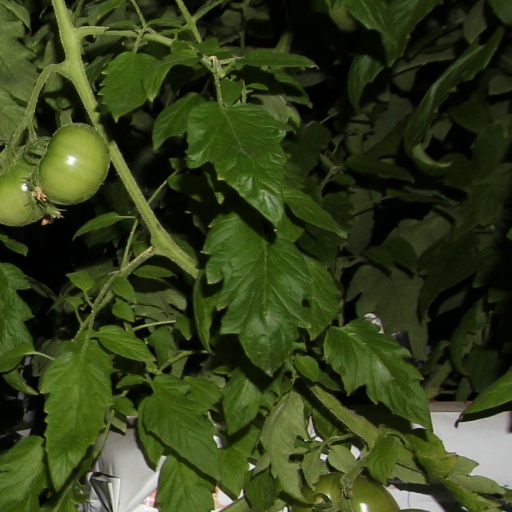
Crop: tomato